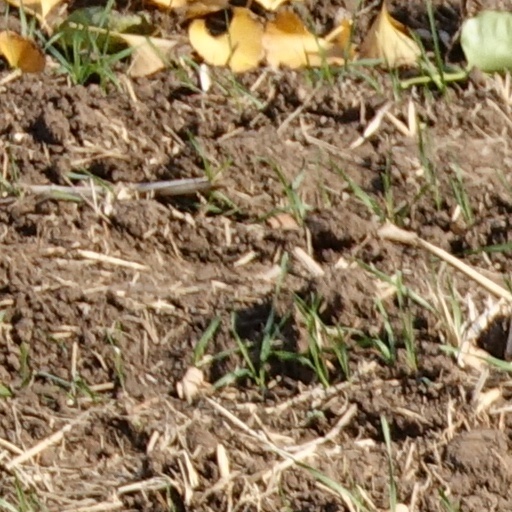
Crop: wheat